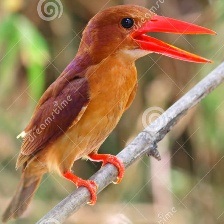
Species: RUDY KINGFISHER
Scientific name: HALCYON COROMANDA